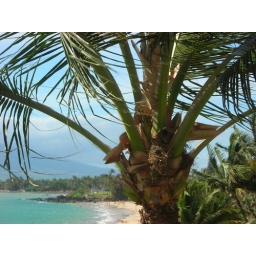
The bird who lives in the tree outside our condo.